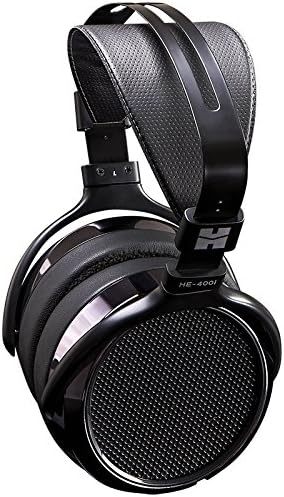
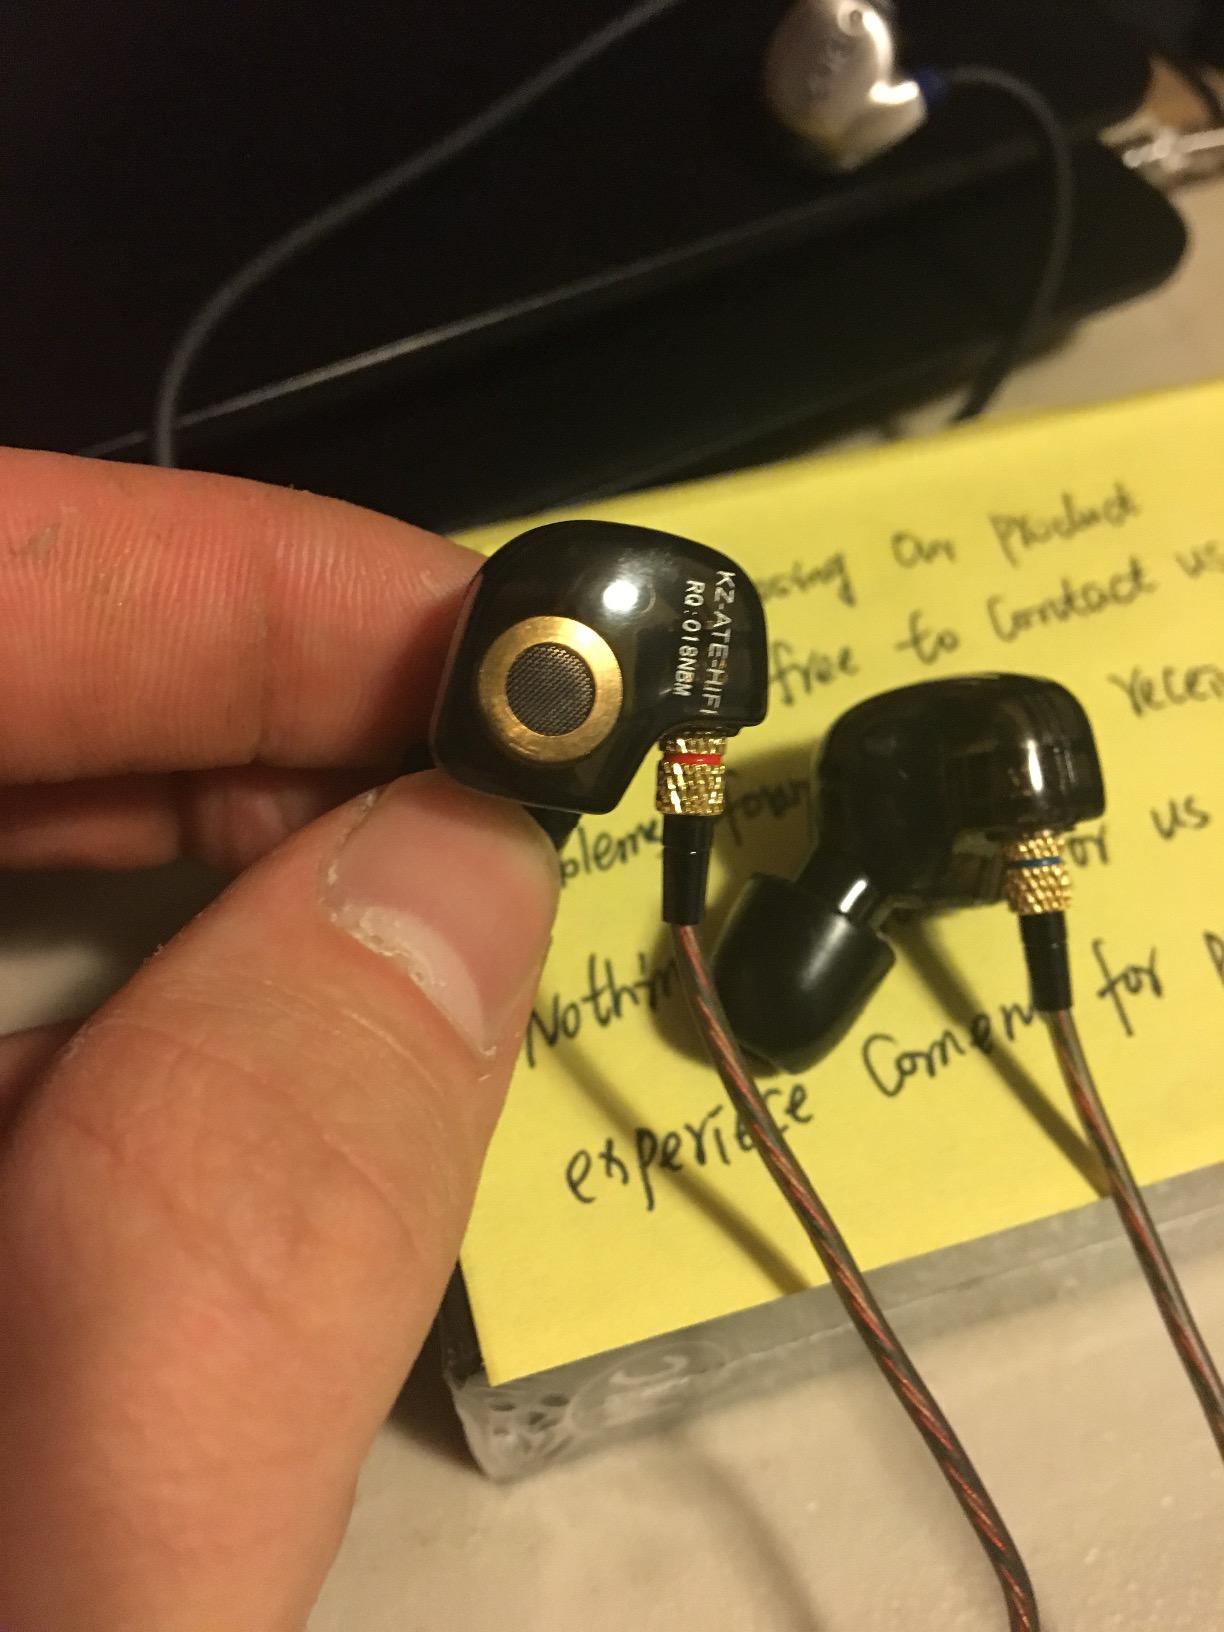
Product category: headphones
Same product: no